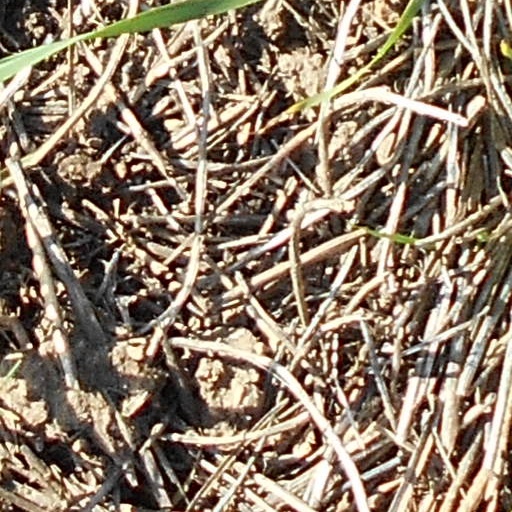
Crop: wheat